Australian Army during World War II

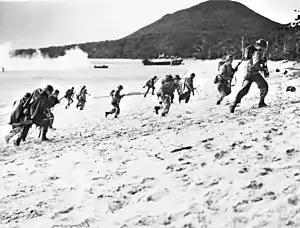
Troops and landing craft crews training at HMAS "Assault".

The need for tanks to equip armoured units led the War Cabinet to approve the manufacture of the Sentinel tank in 1940. Some 66 of them were delivered by the time manufacture ceased in July 1943, but none were used in action. Otherwise tanks were sourced from overseas. A quantity of M3 Stuart light tanks were received in September 1941, while the first shipment of British Matilda II tanks arrived in July 1942, and these proved to be the most suitable type for jungle warfare. A flame-thrower variant was produced and eventually saw action in the Borneo campaign. The most numerous tank used by the Australian Army was the M3 Lee. Several hundred of these equipped the armoured divisions, but unlike the Stuarts and Matildas, they did not see action. An Australian scout car known as the Dingo was produced as an interim measure until adequate supplies of the Canadian Staghound armoured car became available in 1944. The Australian Army also operated some amphibious tractors.